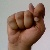
The image shows a hand gesture representing the letter 'T' in Indian Sign Language.